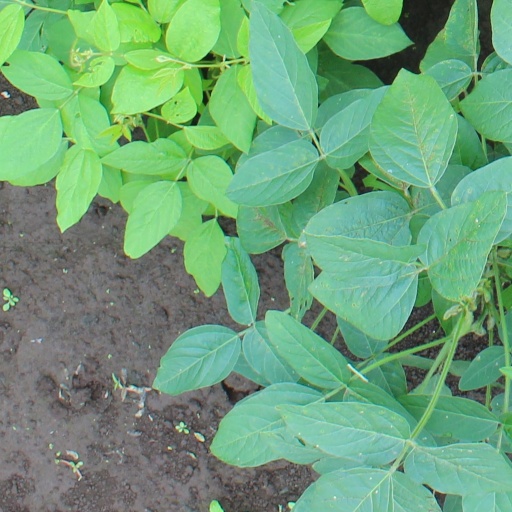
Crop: soybean